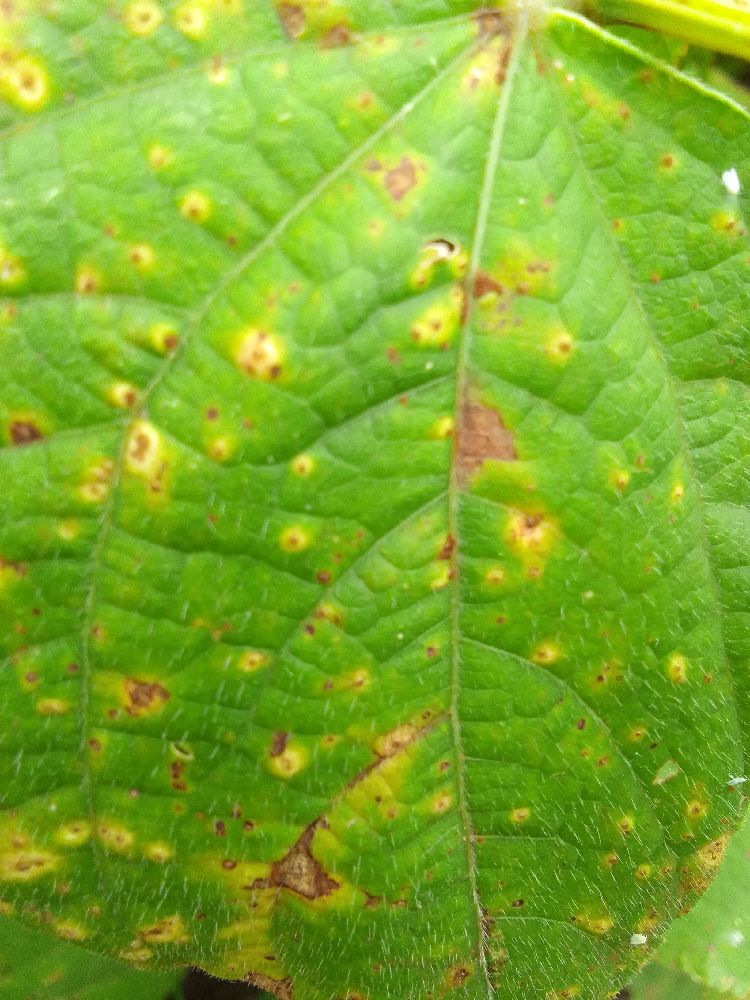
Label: rust